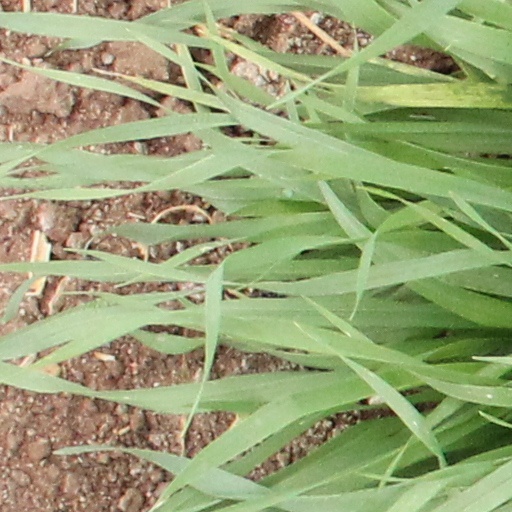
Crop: wheat